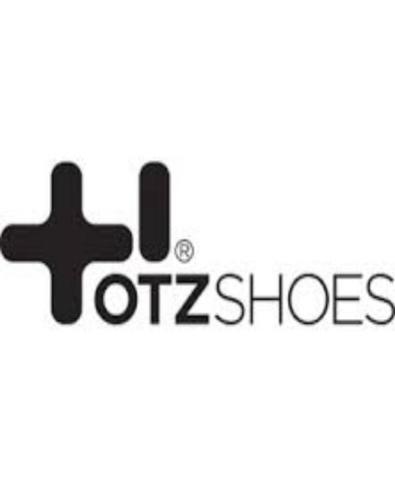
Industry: Clothes